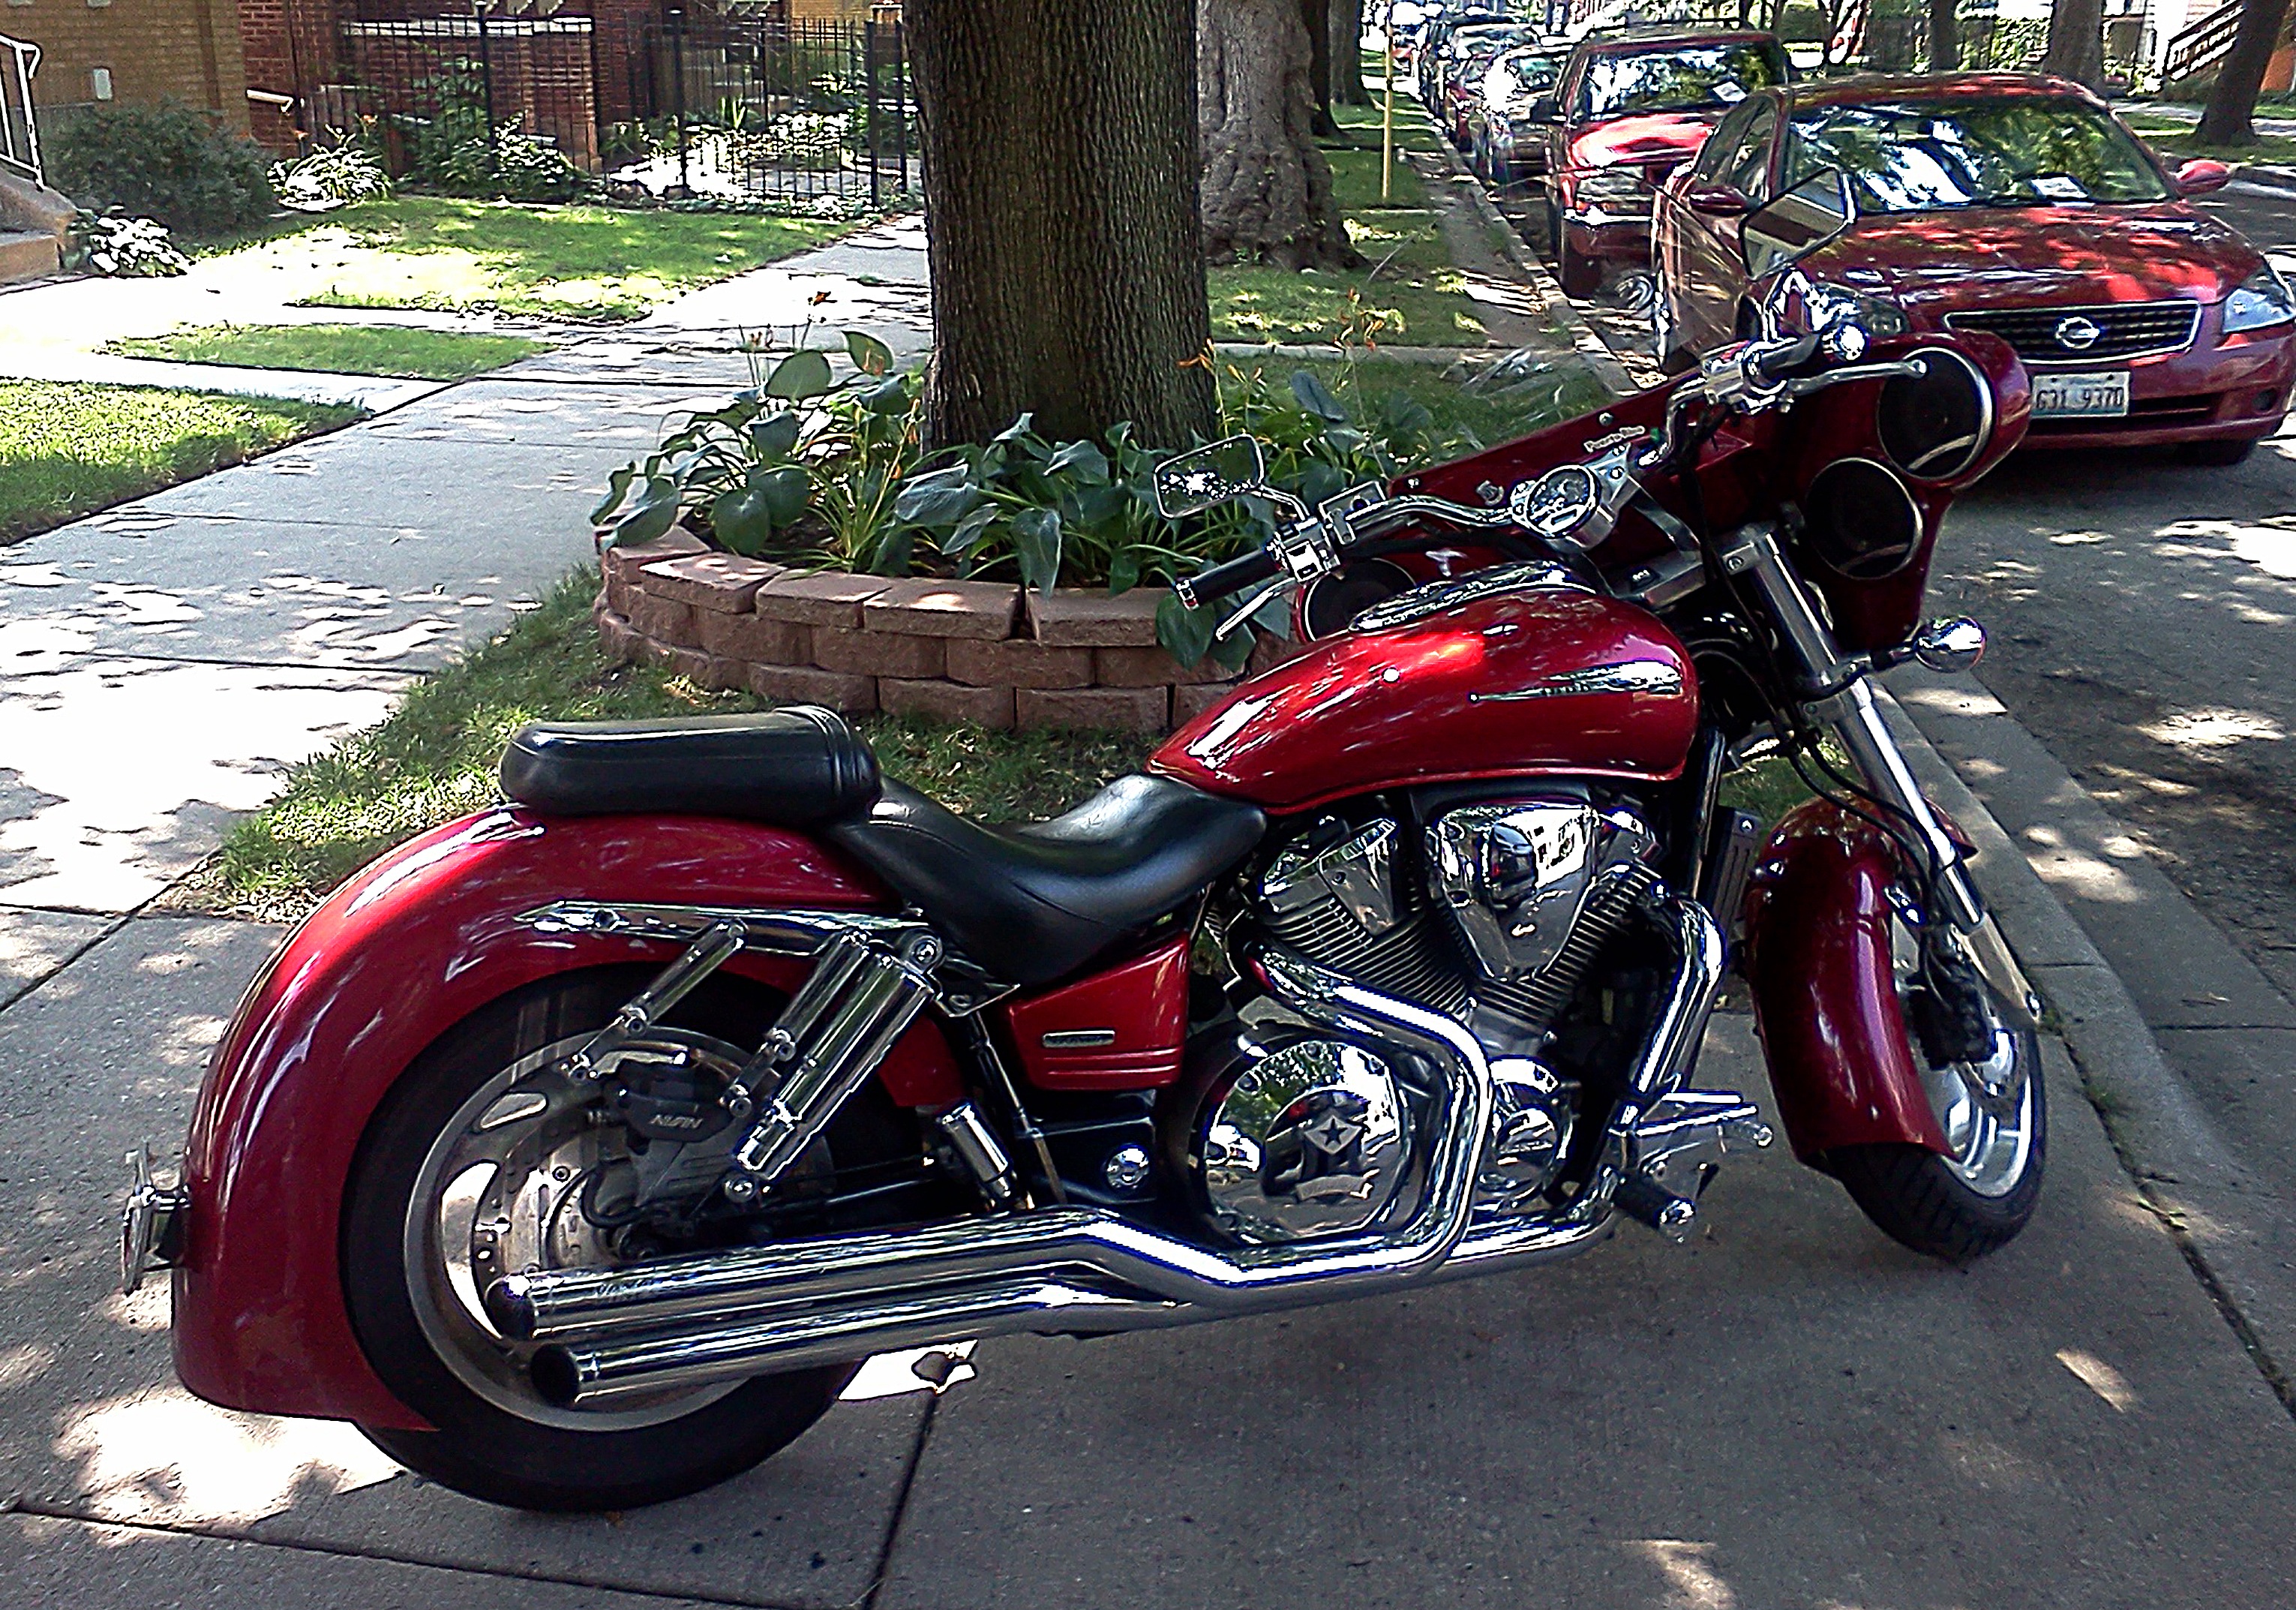
sport, car, wheel, red, vehicle, motorcycle, horse, couch, tech, engine, exhibit, chopper, pleasure, hobby, two wheeled vehicle, cruiser, motorcycling, standing motorcycle, exhaust pipe, a motorcycle, land vehicle, feat, automobile make, motor power, new motorcycle